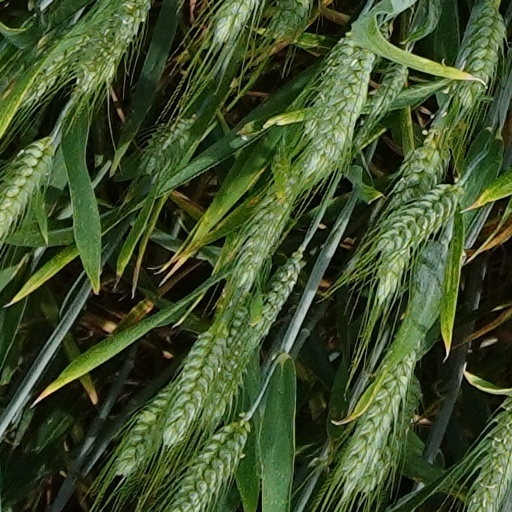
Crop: wheat